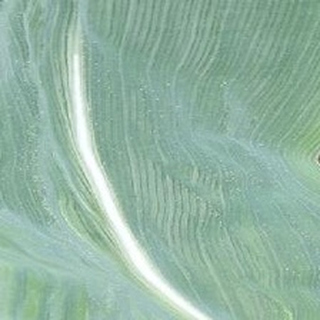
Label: healthy_corn